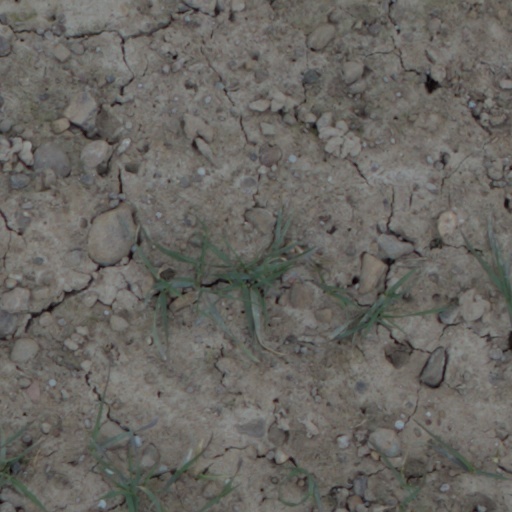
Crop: wheat